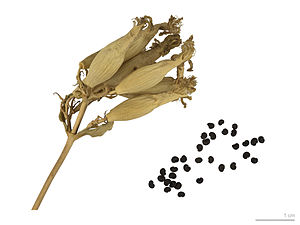
Almindelig sæbeurt
Saponaria officinalis
Almindelig sæbeurt eller bare kaldet sæbeurt er en 30-60 cm høj urt, der i Danmark vokser vildt omkring bebyggelser. Alle dele af planten, men især jordstænglen, indeholder 2-5 % af triterpen-saponiner, som er bundet til quillaiasyre. De virker emulgerende, og det har gjort planten anvendelig til finere vask siden oldtiden.